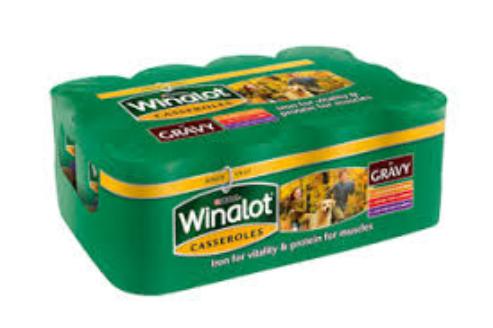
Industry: Necessities